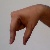
The image shows a hand gesture representing the letter 'Q' in Indian Sign Language.